Stretford process

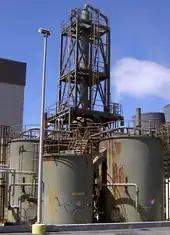
A small Stretford reactor for scrubbing HS from geothermal steam

The Stretford process was developed during the late 1950s to remove hydrogen sulfide (HS) from town gas. It was the first liquid phase, oxidation process for converting HS into sulfur to gain widespread commercial acceptance. Developed by Tom Nicklin of the North Western Gas Board (NWGB) and the Clayton Aniline Company, in Manchester, England, the name of the process was derived from the location of the NWGB's laboratories, in Stretford.